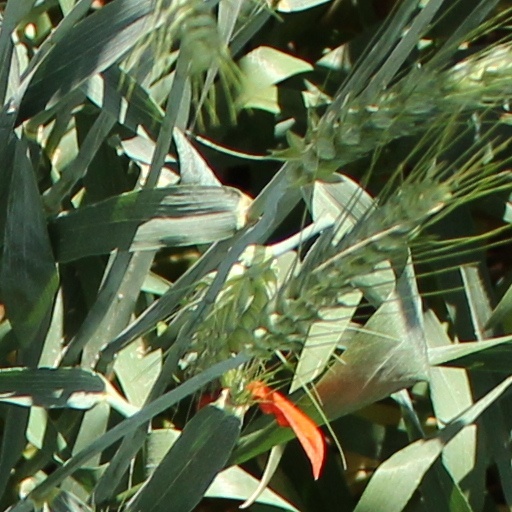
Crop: wheat